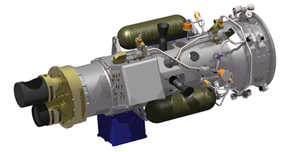
XSS-10 est un micro-satellite de l'U.S. Air Force Research Laboratory et le premier de deux satellites développés pour mettre au point des techniques permettant d'inspecter ou d'intervenir sur d'autres engins spatiaux. Placé en orbite en 2003, il a permis de valider dans le cadre d'une mission d'une durée de 24 heures le fonctionnement de plusieurs équipements miniaturisés et d'un logiciel embarqué dédié. La mission XSS-11, lancée en 2005, a poursuivi les tests effectués avec une instrumentation plus complète et une autonomie fortement accrue.